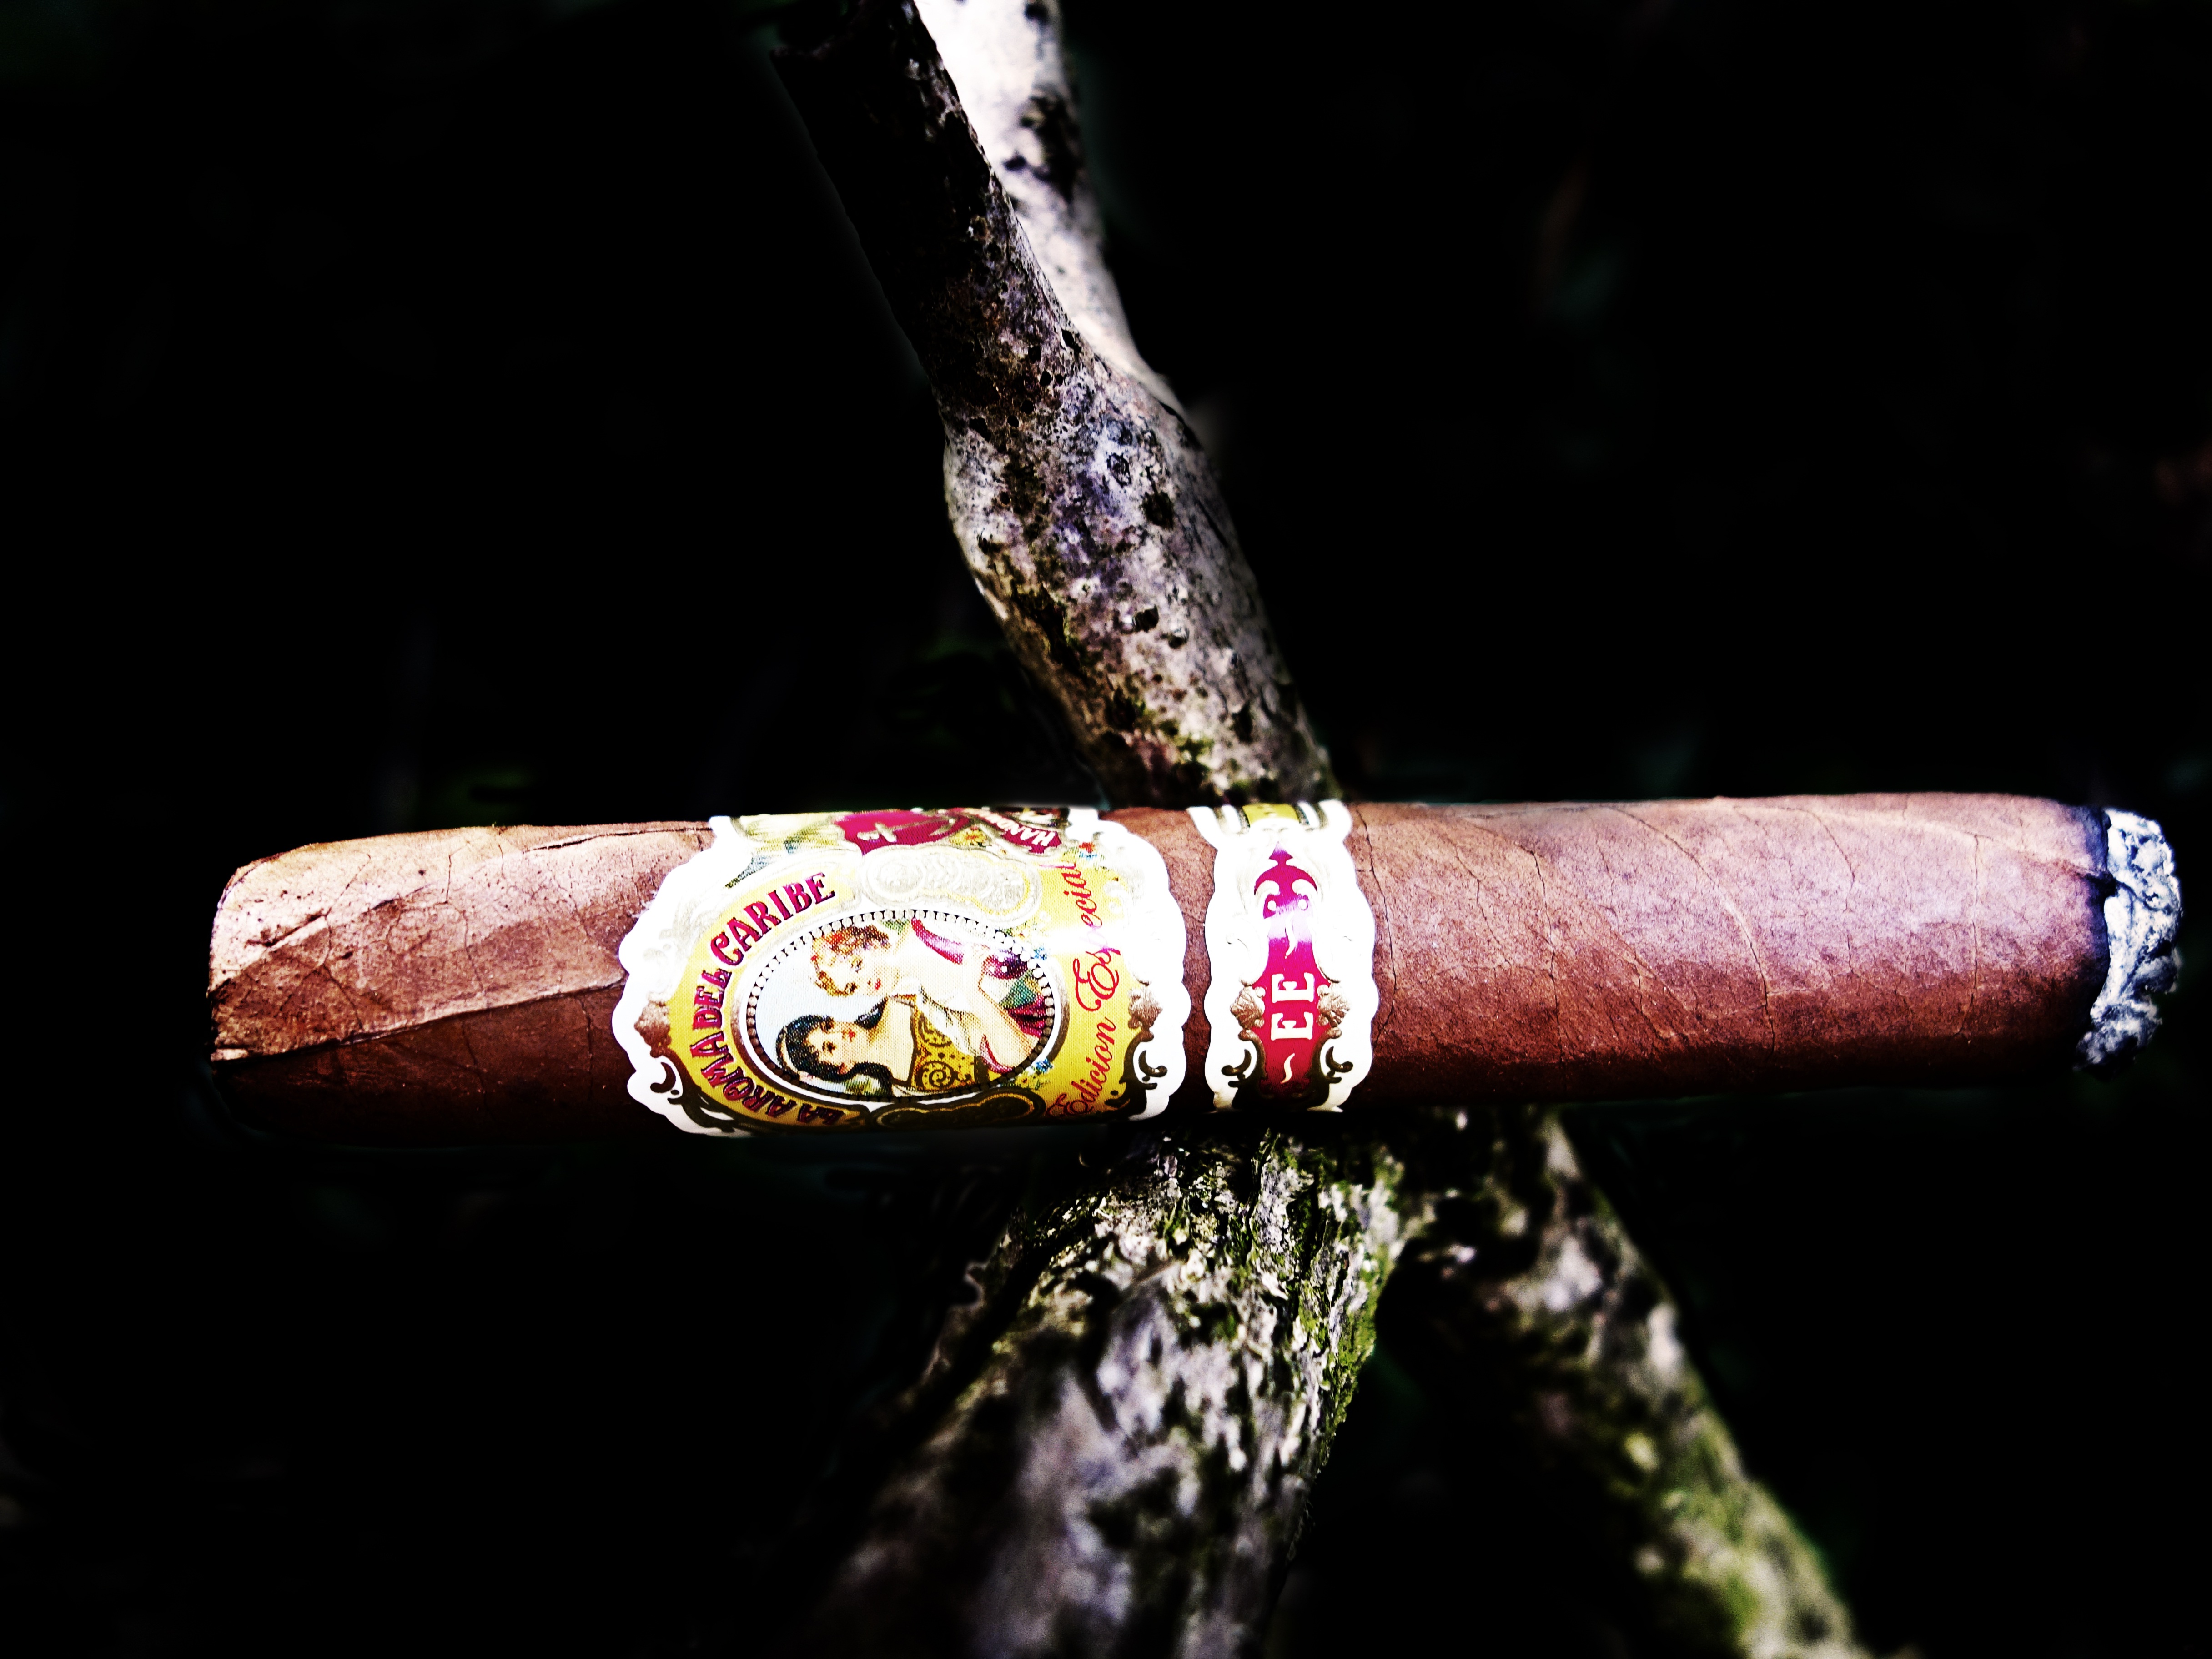
hand, smoking, color, close up, cigar, benefit from, macro photography